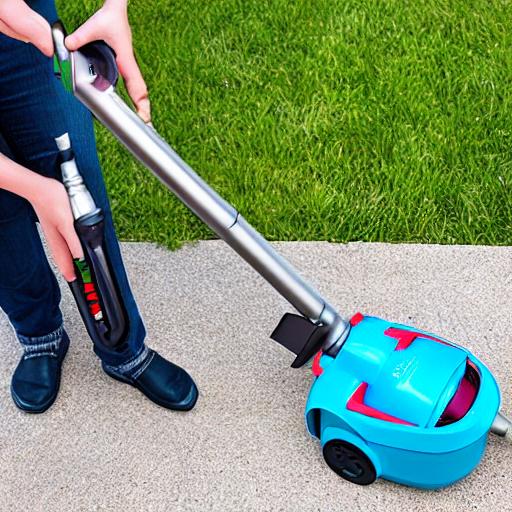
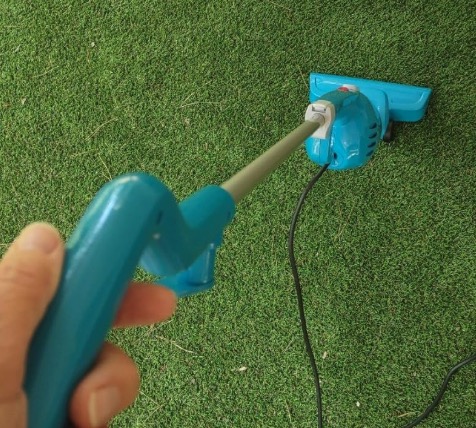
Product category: items_vacuum
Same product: no